Gyroscopic autopilot

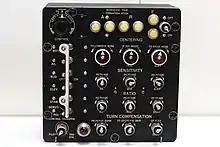
The control panel for the Minneapolis-Honeywell C-1 gyroscopic autopilot, used on B-24 bombers.

The gyroscopic autopilot was a type of autopilot system developed primarily for aviation uses in the early 20th century. Since then, the principles of this autopilot has been the basis of many different aircraft control systems, both military and civilian.